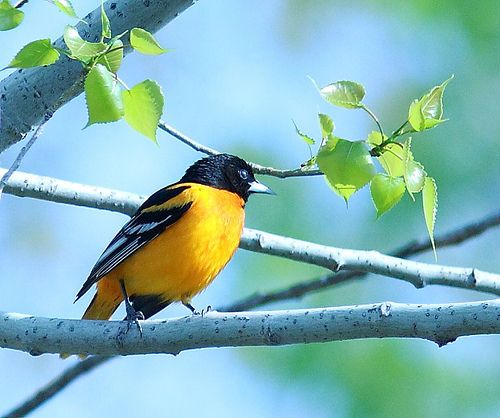
this small bird has a bright yellow body, a black head and wings and a long, slightly curved beak.
a small orange bird, with a black head and black wings.
this small yellow bird has a black head and black and white wings.
this is a yellow and black bird with a white bill
this is a small, yellow bird with black on the crown and wingbars.
this bird has a bright yellow belly and breast, black and white wings, and its head is dark black with a sharply pointed bill.
this bird has wings that are black and white and has a yellow bellya rich yellow bird with a black head, and a gray beak.
a small yellow and black bird, with a black head, and a small beak with a pointy tip.
this bird has a bright yellow chest and abdomen, black head and wings and a pointed beak.
Species: Baltimore Oriole